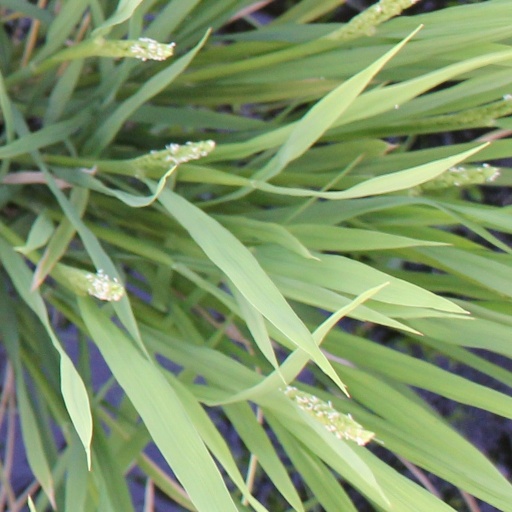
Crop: rice